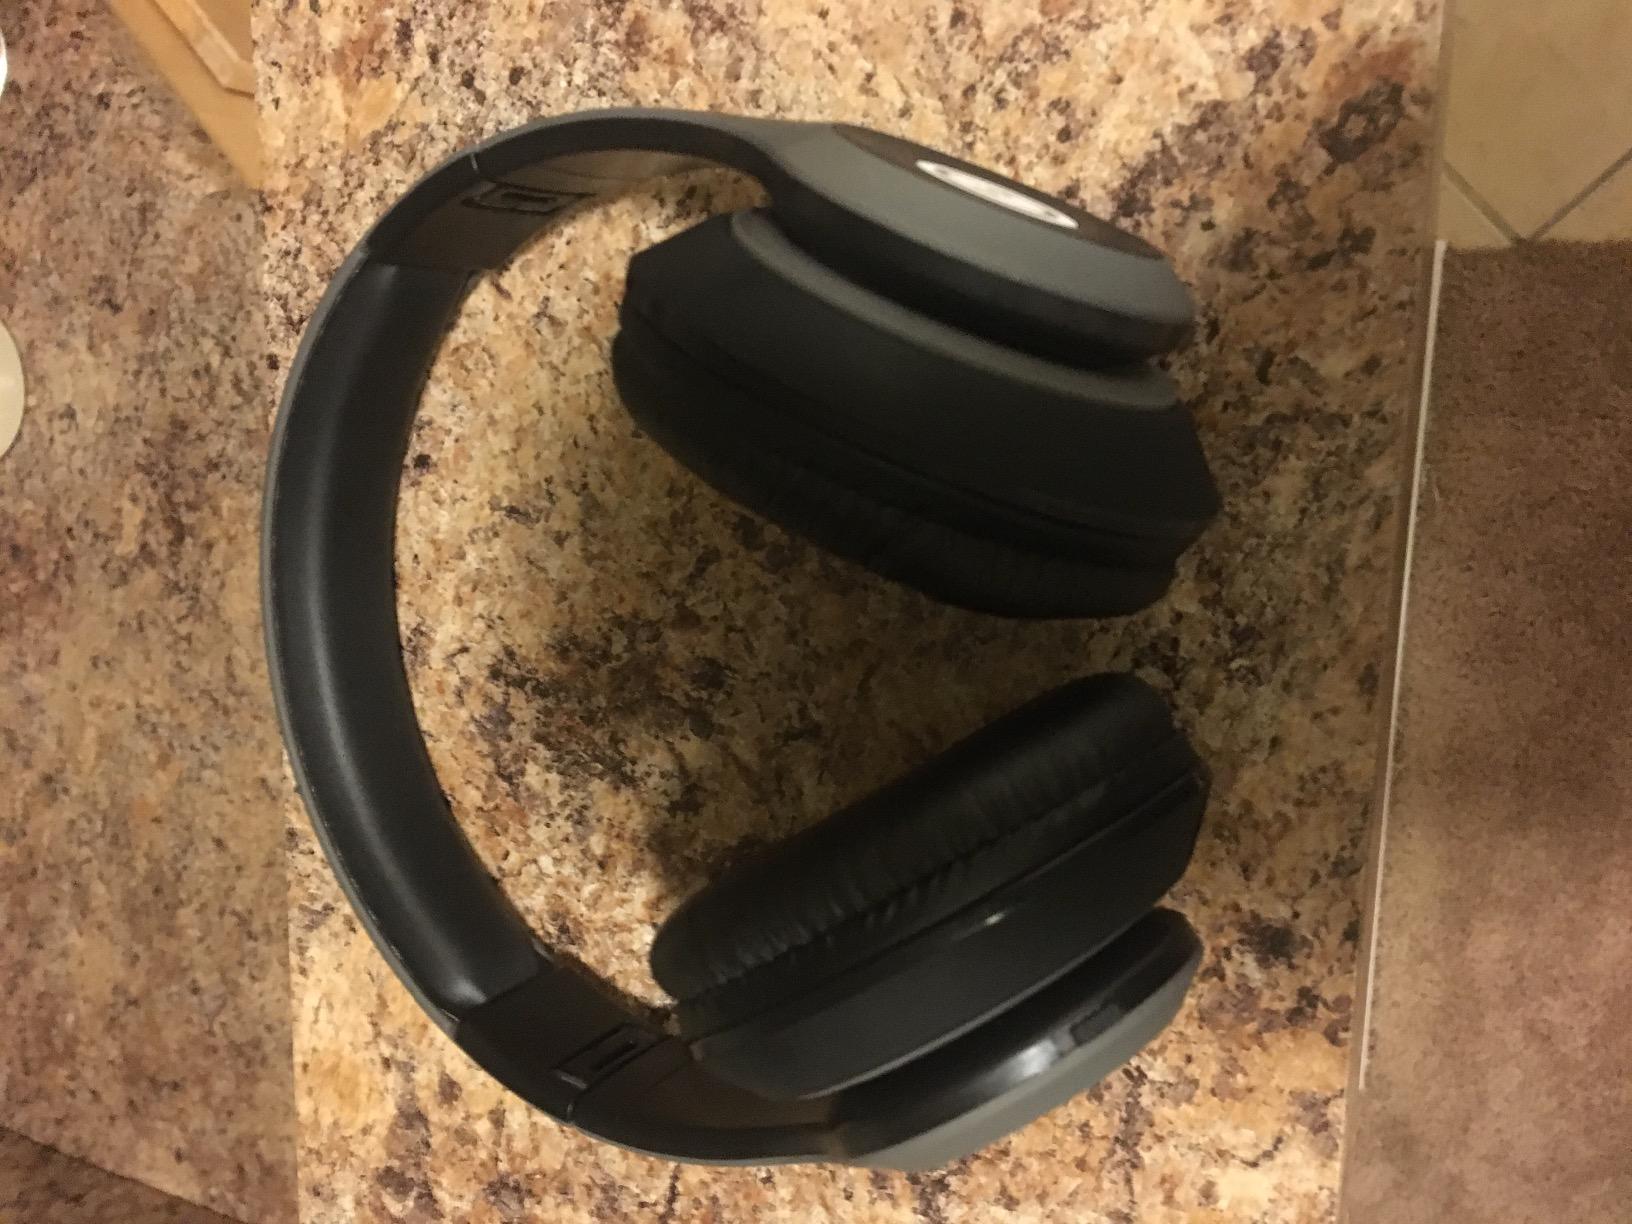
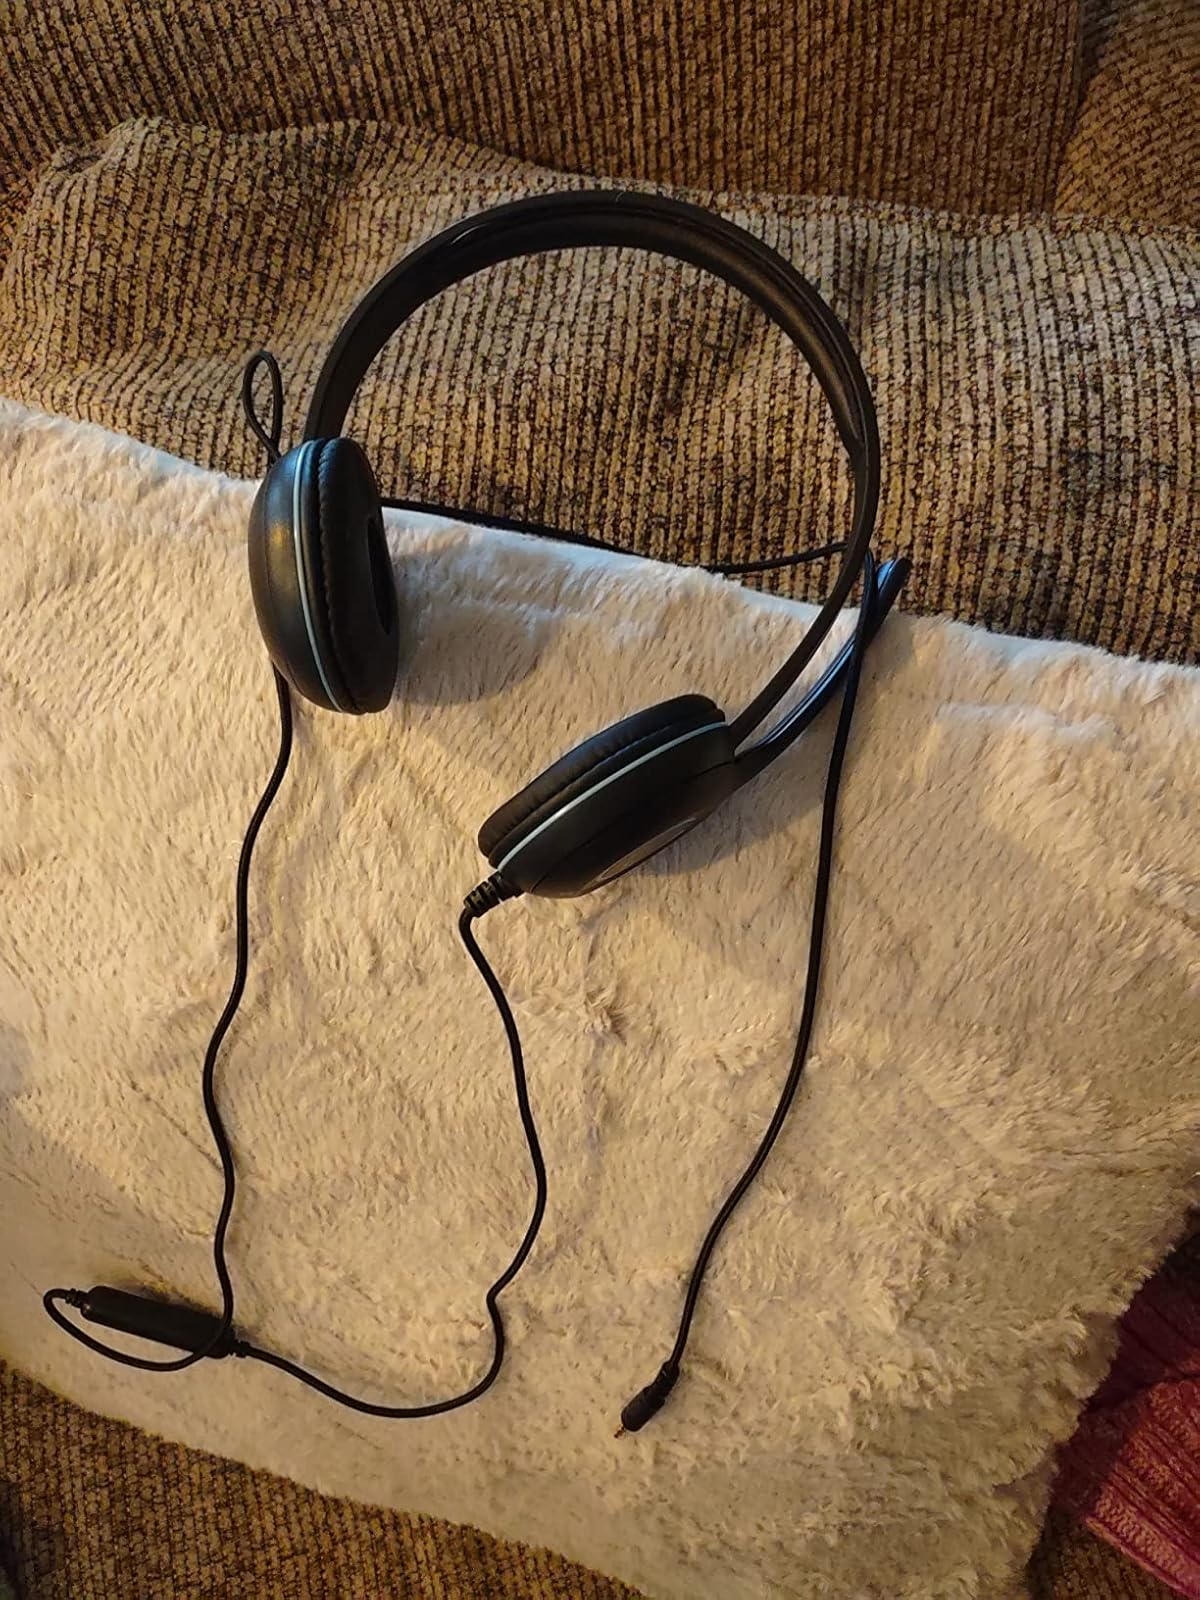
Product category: headphones
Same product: no